Myron Tarnavsky

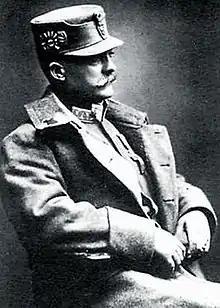
Myron Tarnavsky

Myron Omelianovych Tarnavsky (August 29, 1869 – June 29, 1938) was a supreme commander of the Ukrainian Galician Army, the military of the West Ukrainian People's Republic.